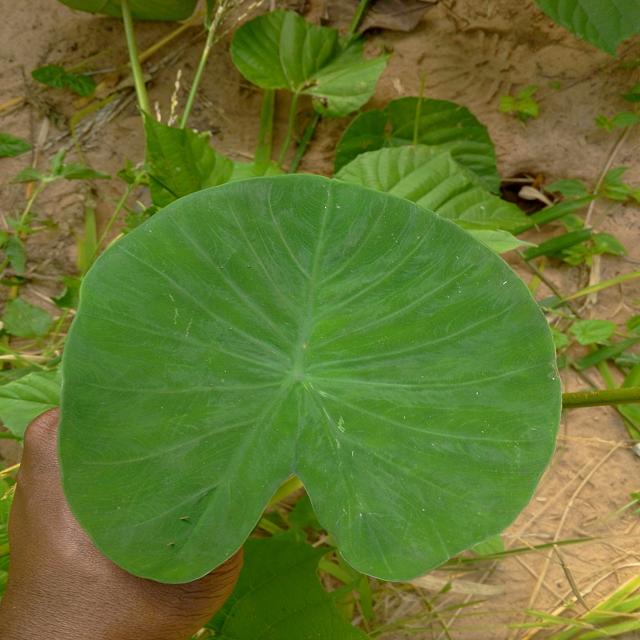
Label: Healthy